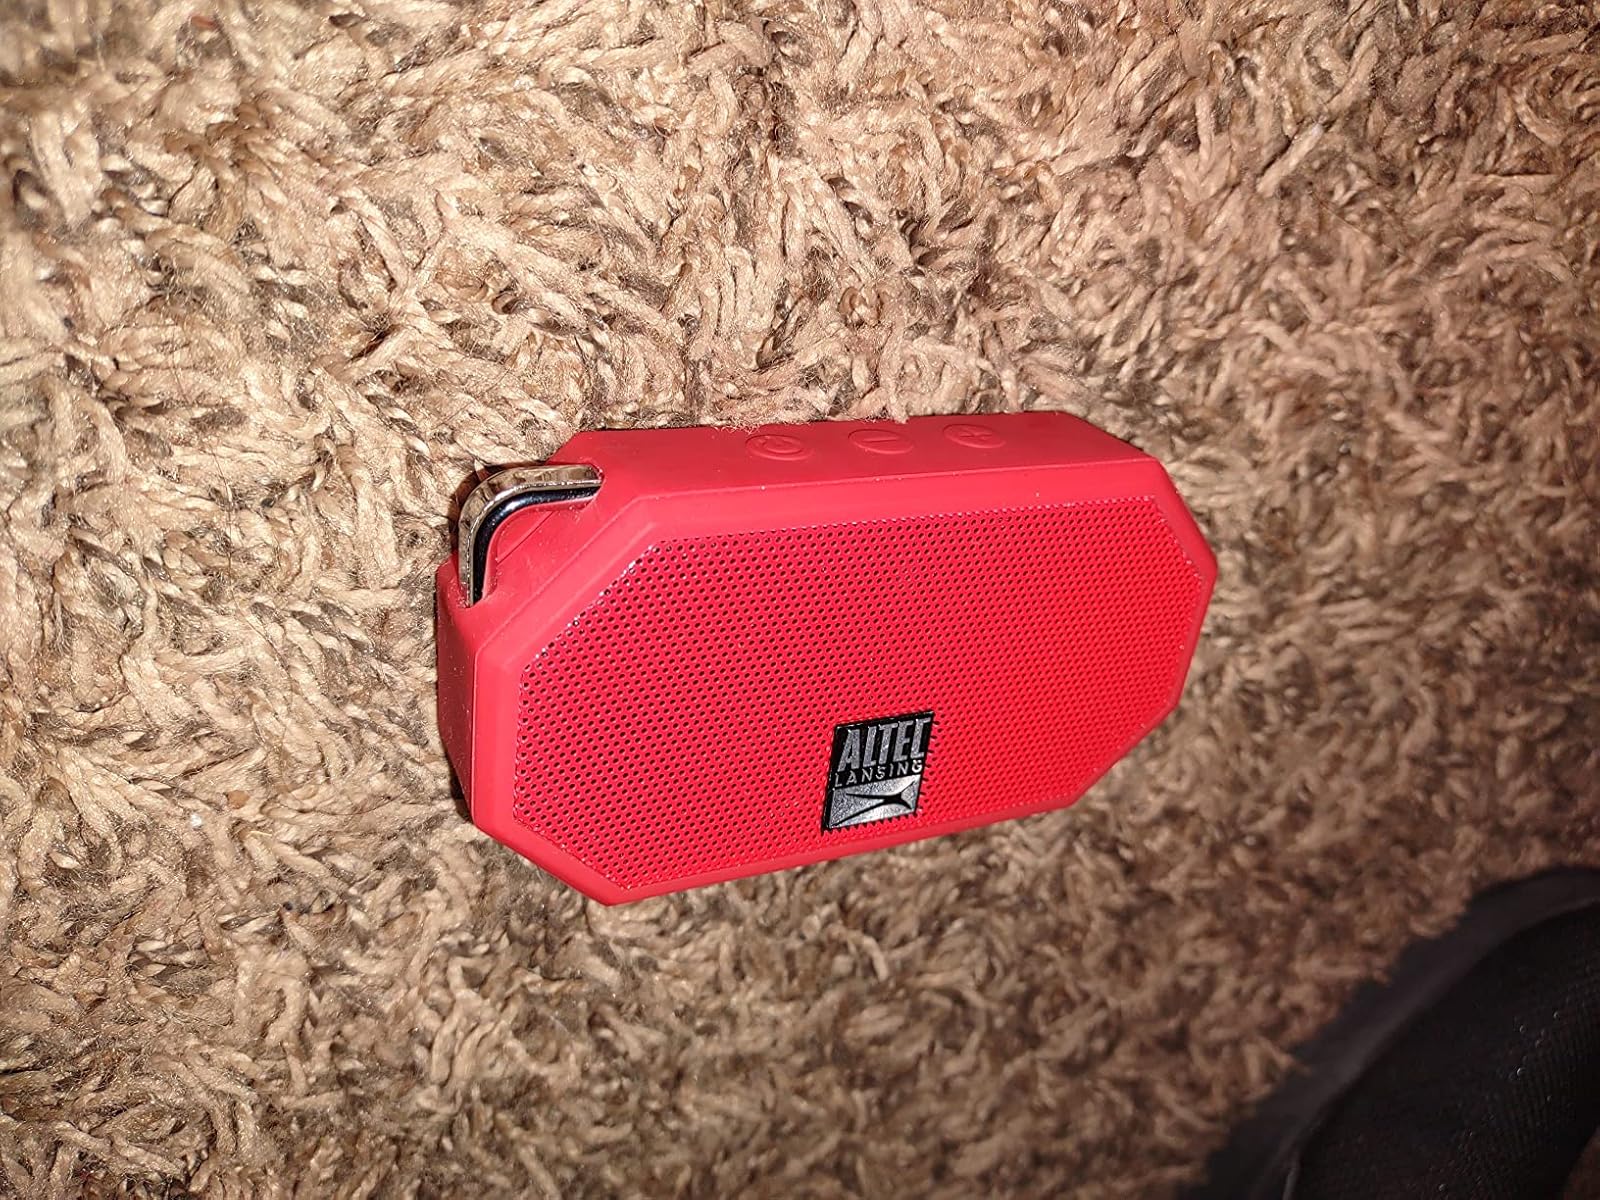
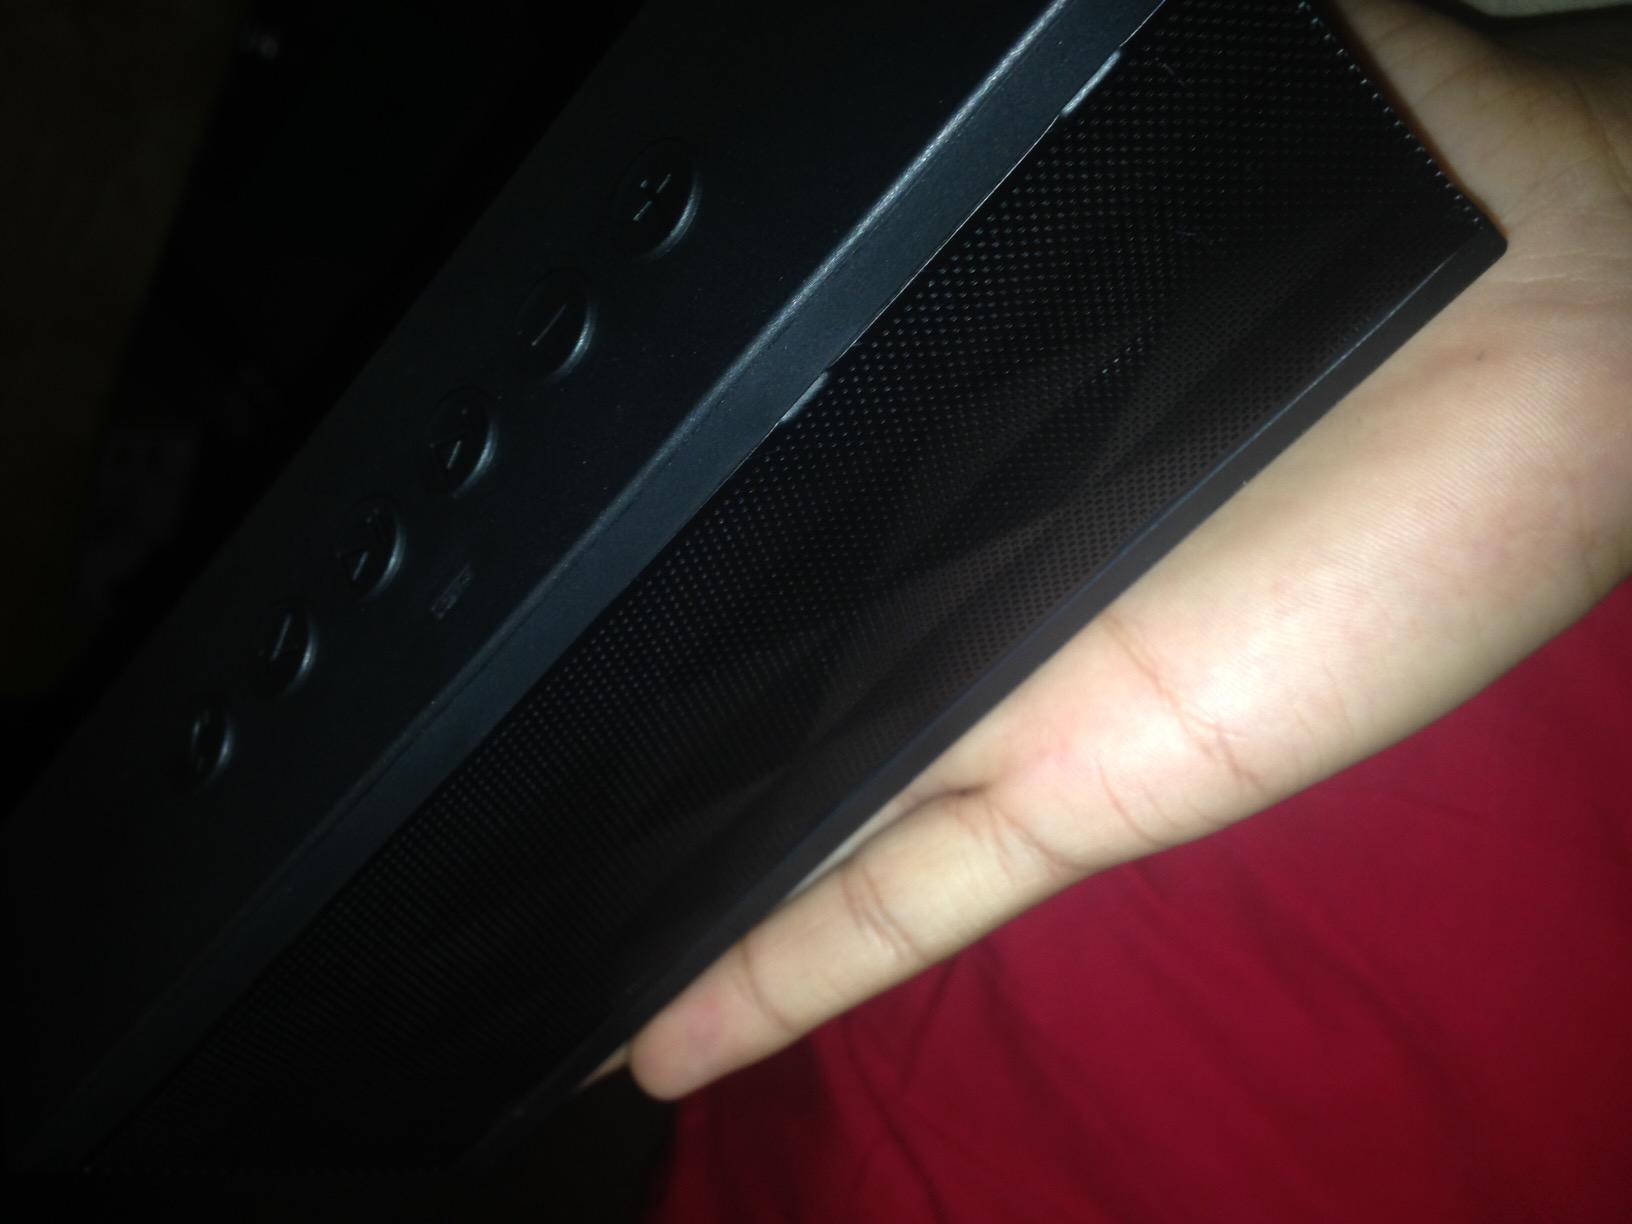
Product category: speaker
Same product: no